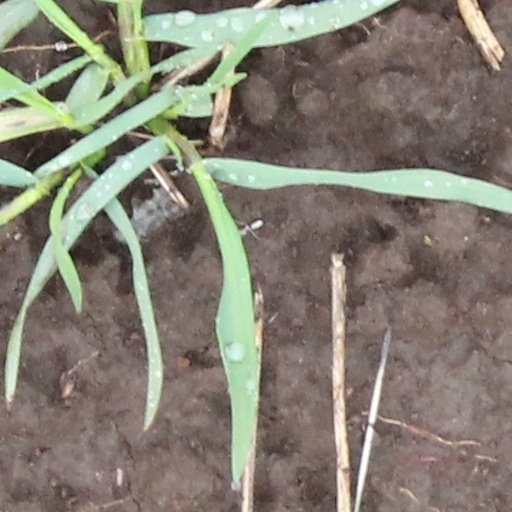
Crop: wheat